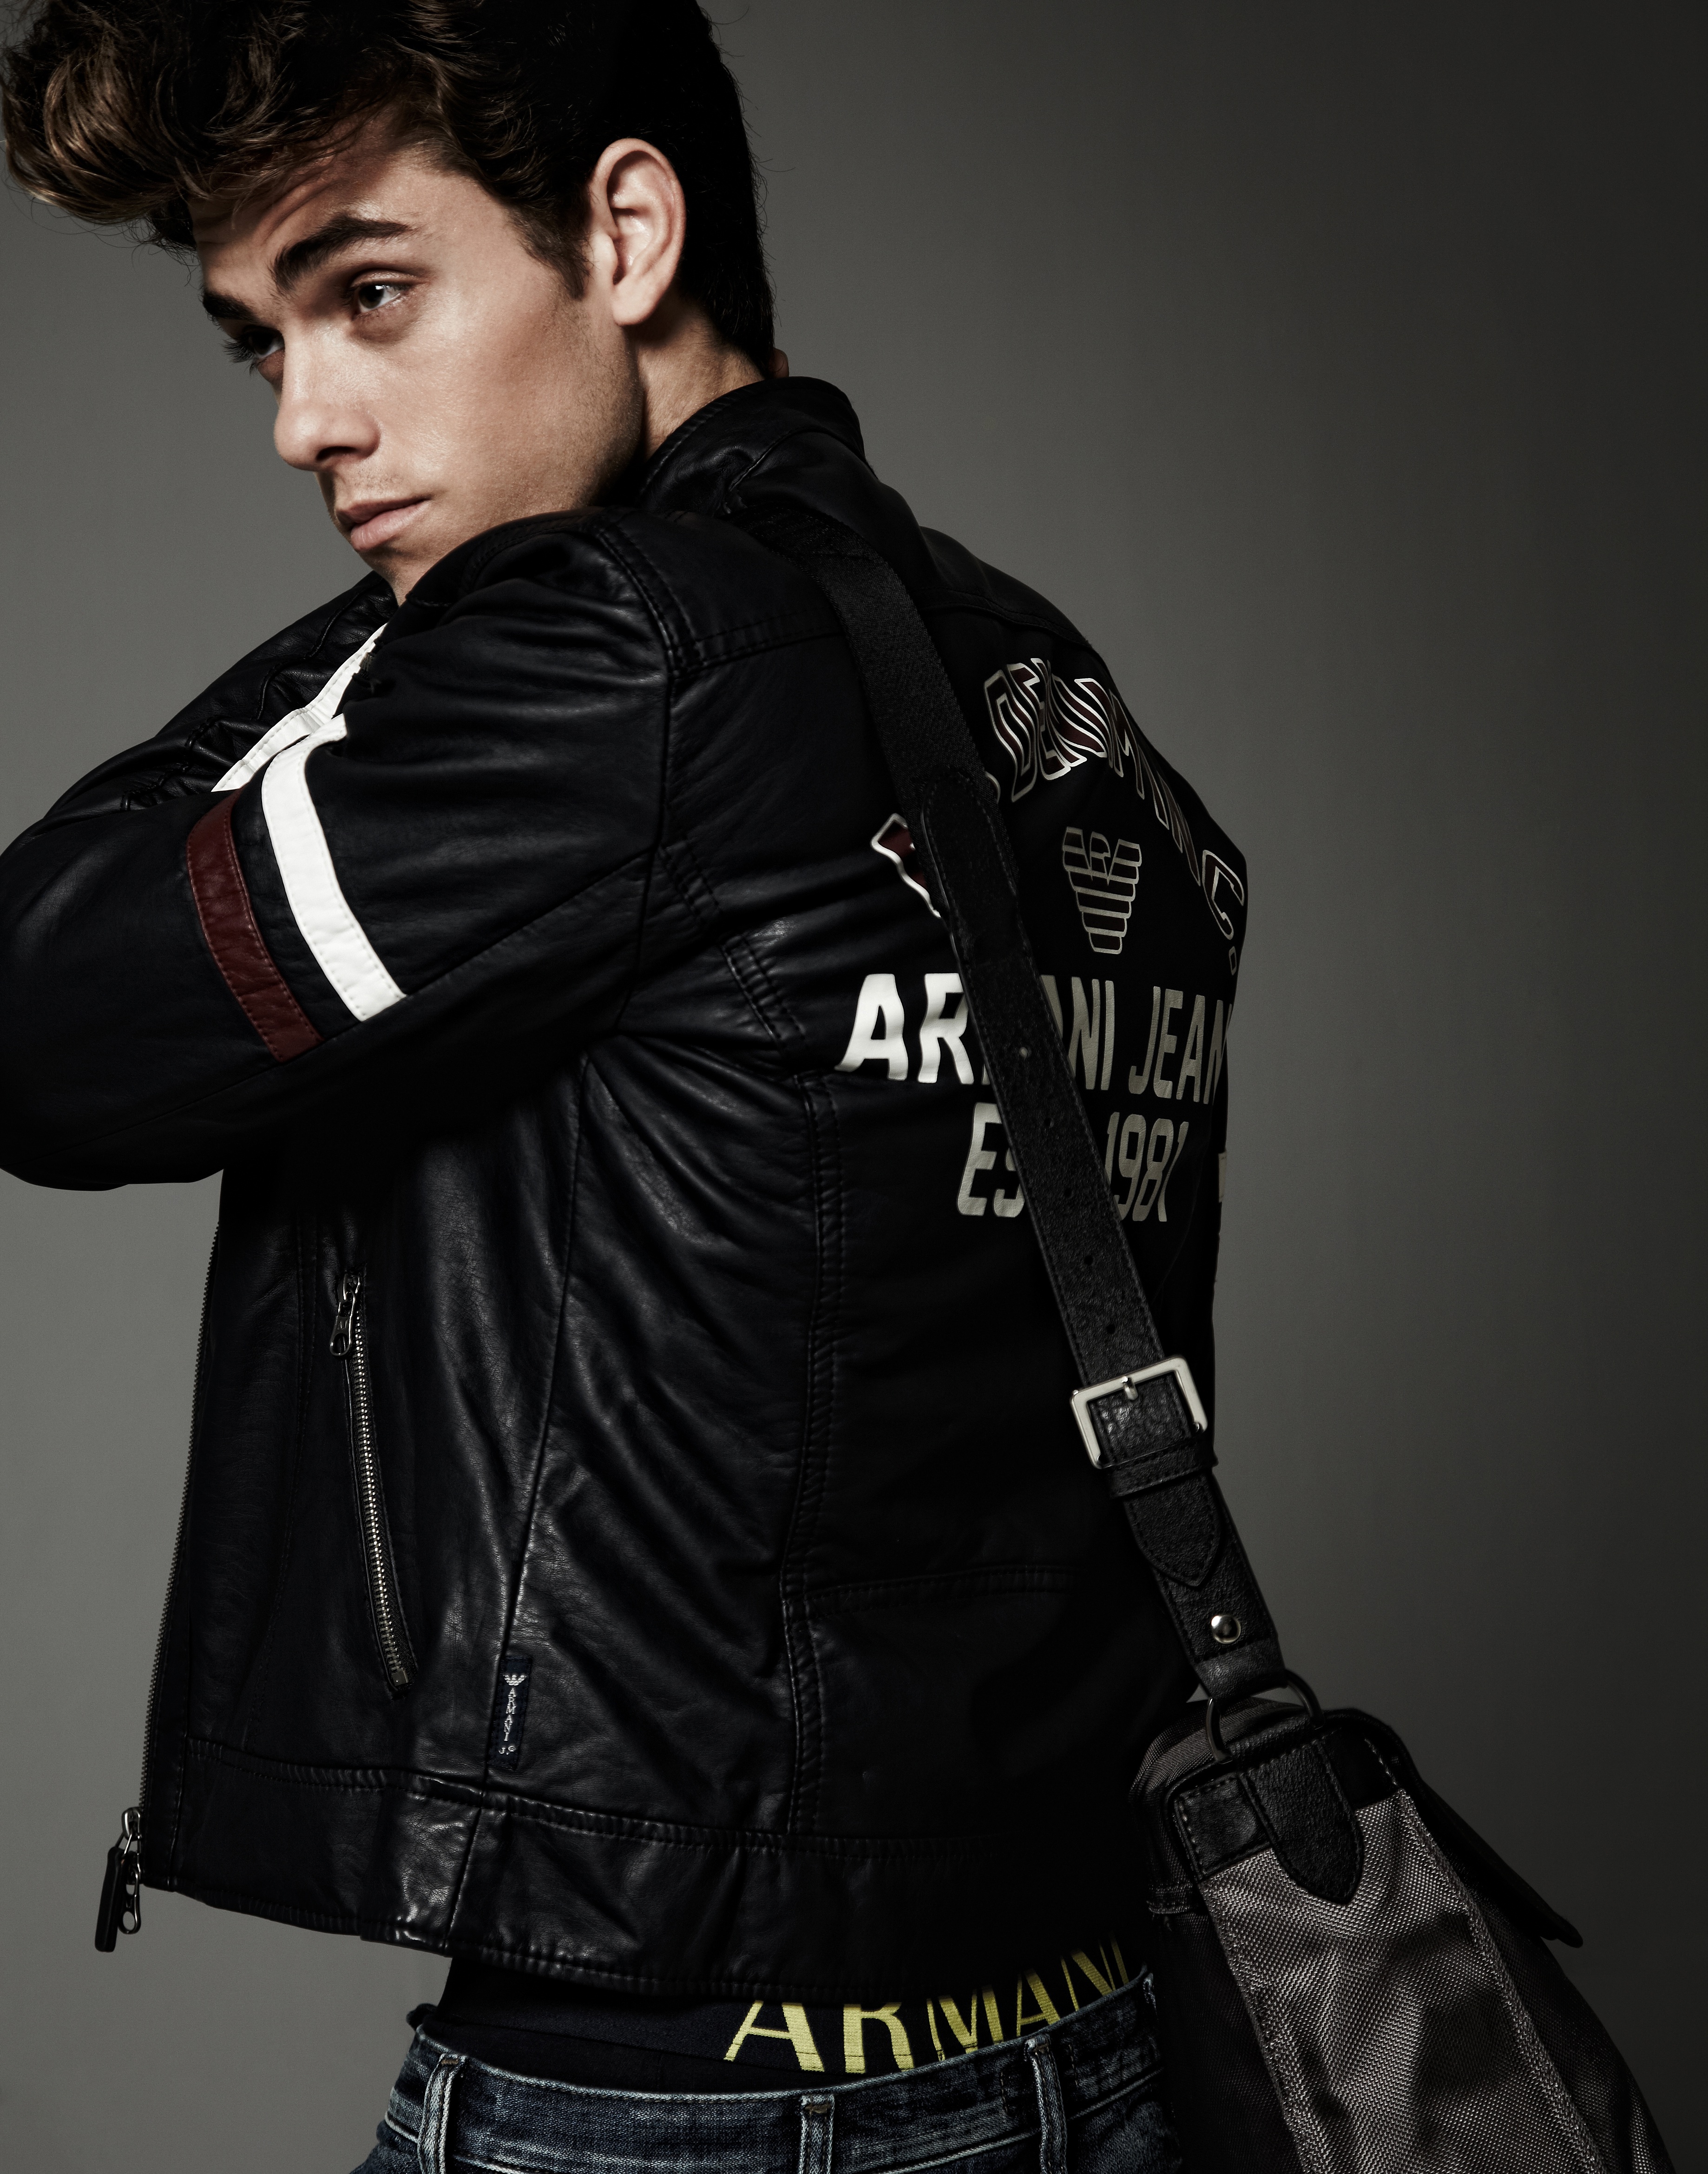
man, leather, model, fashion, clothing, black, jacket, outerwear, collar, textile, armani, photo shoot, leather jacket, formal wear